Dorstenia foetida

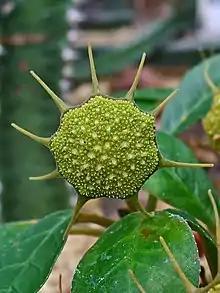
"Dorstenia foetida", reproductive structure.

A very variable species especially in shape and size of leaves, and length of petioles and stipules.